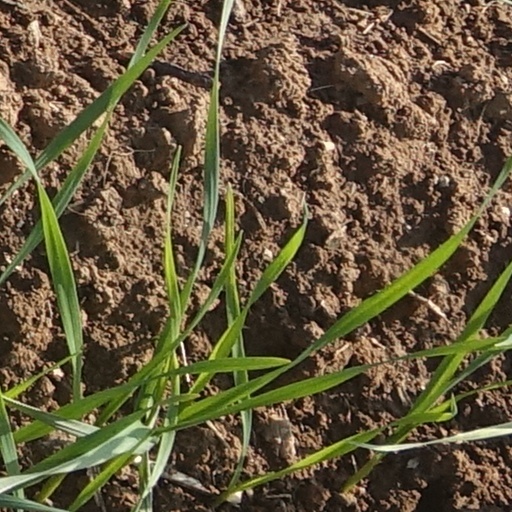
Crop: wheat